The Mauritanian

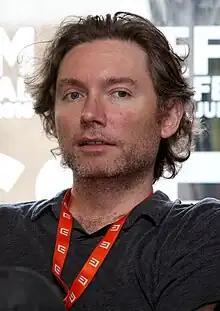
Director Kevin Macdonald, pictured in 2010

The film was announced in November 2019. Kevin Macdonald signed on as director, with Benedict Cumberbatch, Jodie Foster, Tahar Rahim and Shailene Woodley cast to star. In December 2019, Zachary Levi joined the cast of the film. Filming began on 2 December 2019 in South Africa.